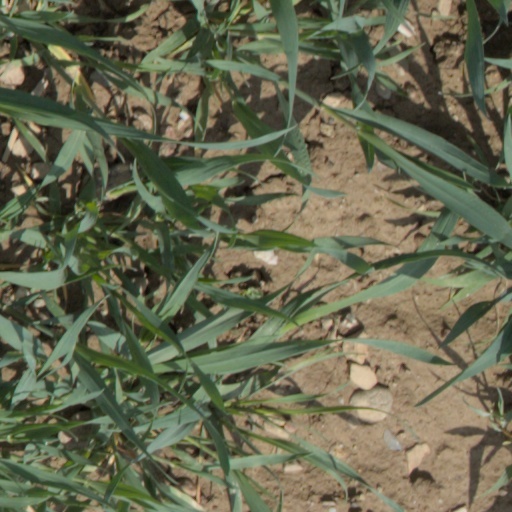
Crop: wheat